Memmo di Filippuccio

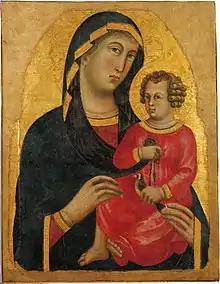
"Madonna and Christ Child", National Museum of San Matteo, Pisa

Memmo di Filippuccio (active 1303-1345) was a 14th-century painter from Siena, Italy.